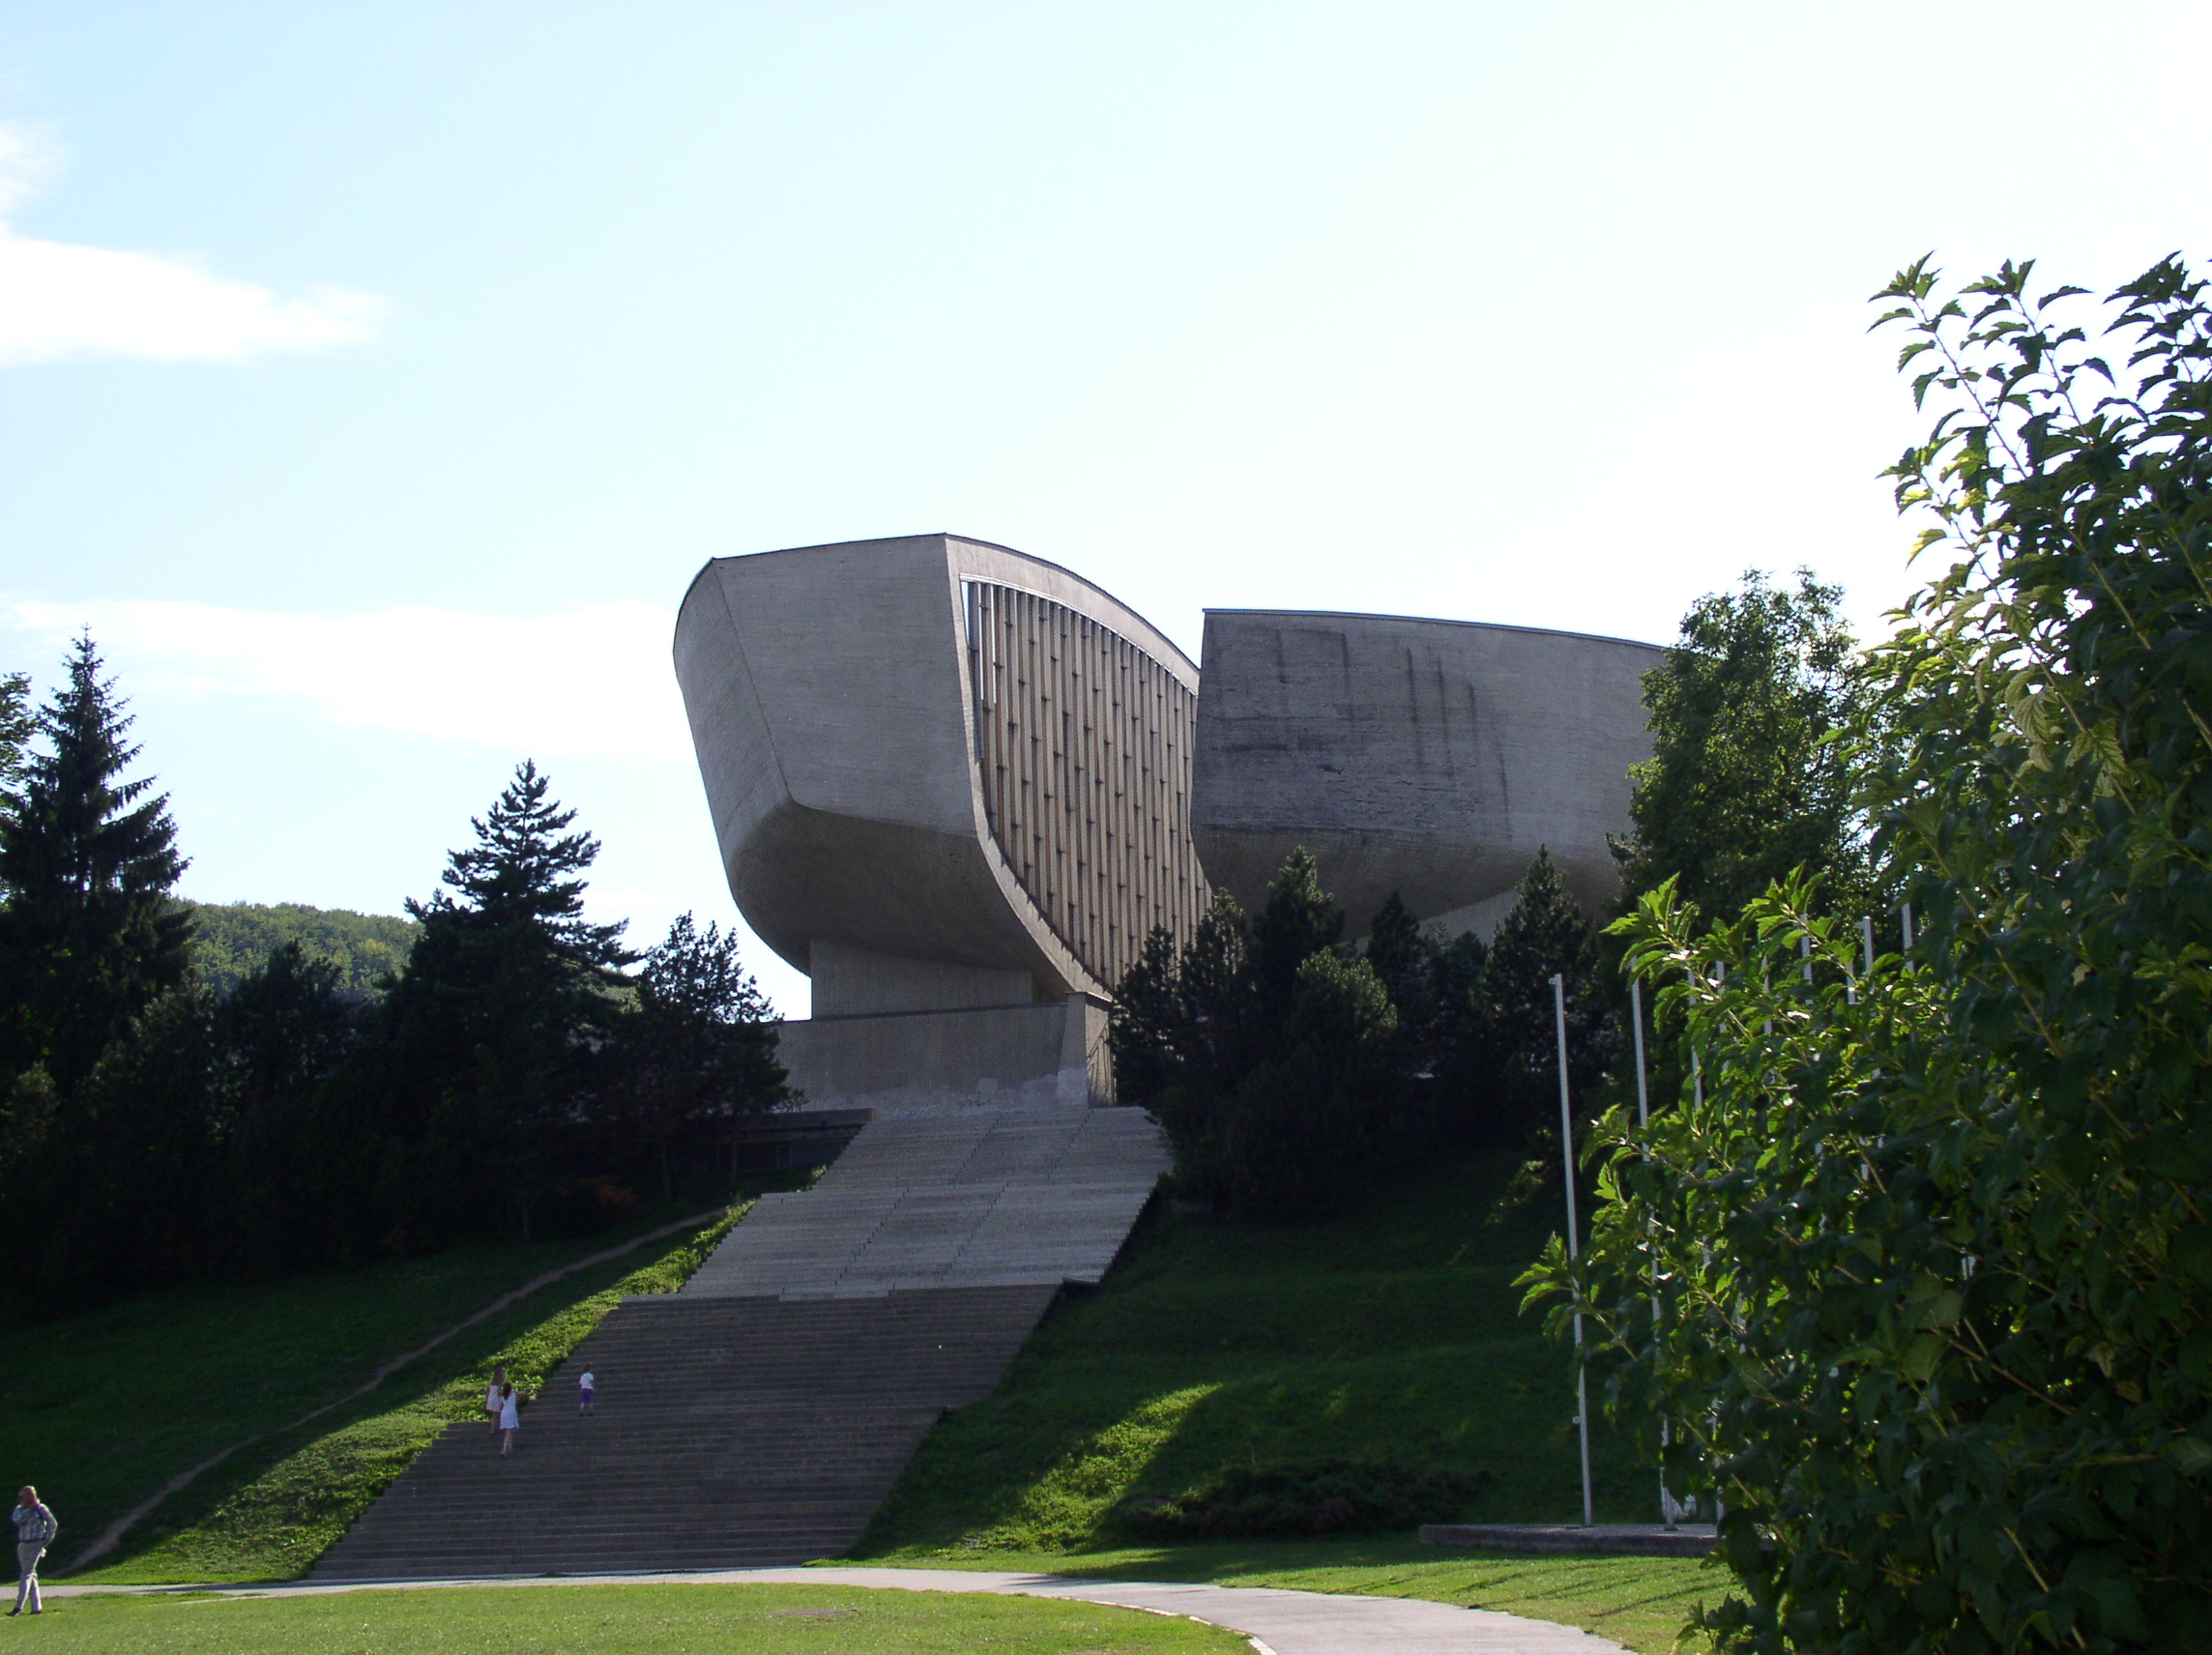
banska bystrica, snp, slovakia, architecture, grass, tree, building, house, sculpture, art